Coil spring

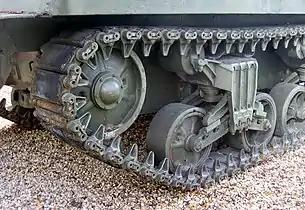
Volute spring suspension on an M4 Sherman tank

Coil springs are commonly used in vehicle suspension. These springs are compression springs and can differ greatly in strength and in size depending on application. A coil spring suspension can be stiff to soft depending on the vehicle it is used on. Coil spring can be either mounted with a shock absorber or mounted separately. Coil springs in trucks allow them to ride smoothly when unloaded and once loaded the spring compresses and becomes stiff. This allows the vehicle to bounce less when loaded. Coil spring suspension is also used in high performance cars so that the car can absorb bumps and have low body roll. In off-road vehicles they are used because of their range of travel they allow at the wheel.